Jan Olis

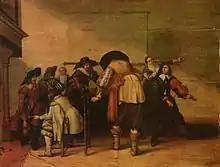
A merry company

Olis was born in Gorinchem. According to the RKD in 1632, he became a member of the Dordrecht Guild of St. Luke. In 1637, he got married, and during the years 1632–43, he is registered both as a wine seller and a teacher in the guild. He is possibly the same person as Jan Olofsen, who became a member of the Confrerie Pictura in The Hague in 1643. He then moved to Heusden in 1651, where he had various positions in the council until he became a mayor there in 1657 and was tax collector in 1670. He is known for farm scenes, genre works, and merry companies and influenced the painter Mathieu Lenain. He died in Heusden.